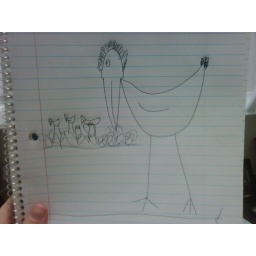
Bird in a tree feeding baby birds worms. By alayna McLean